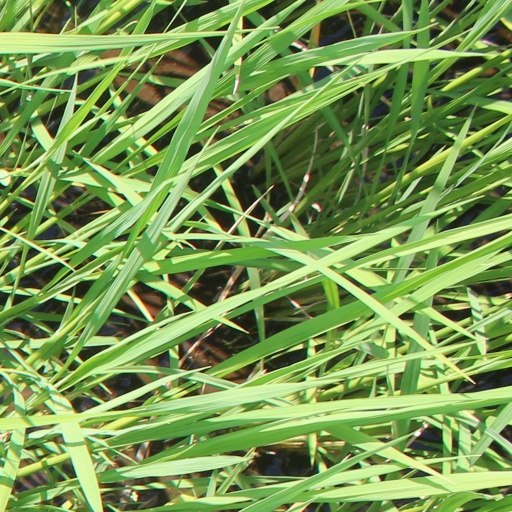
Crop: rice